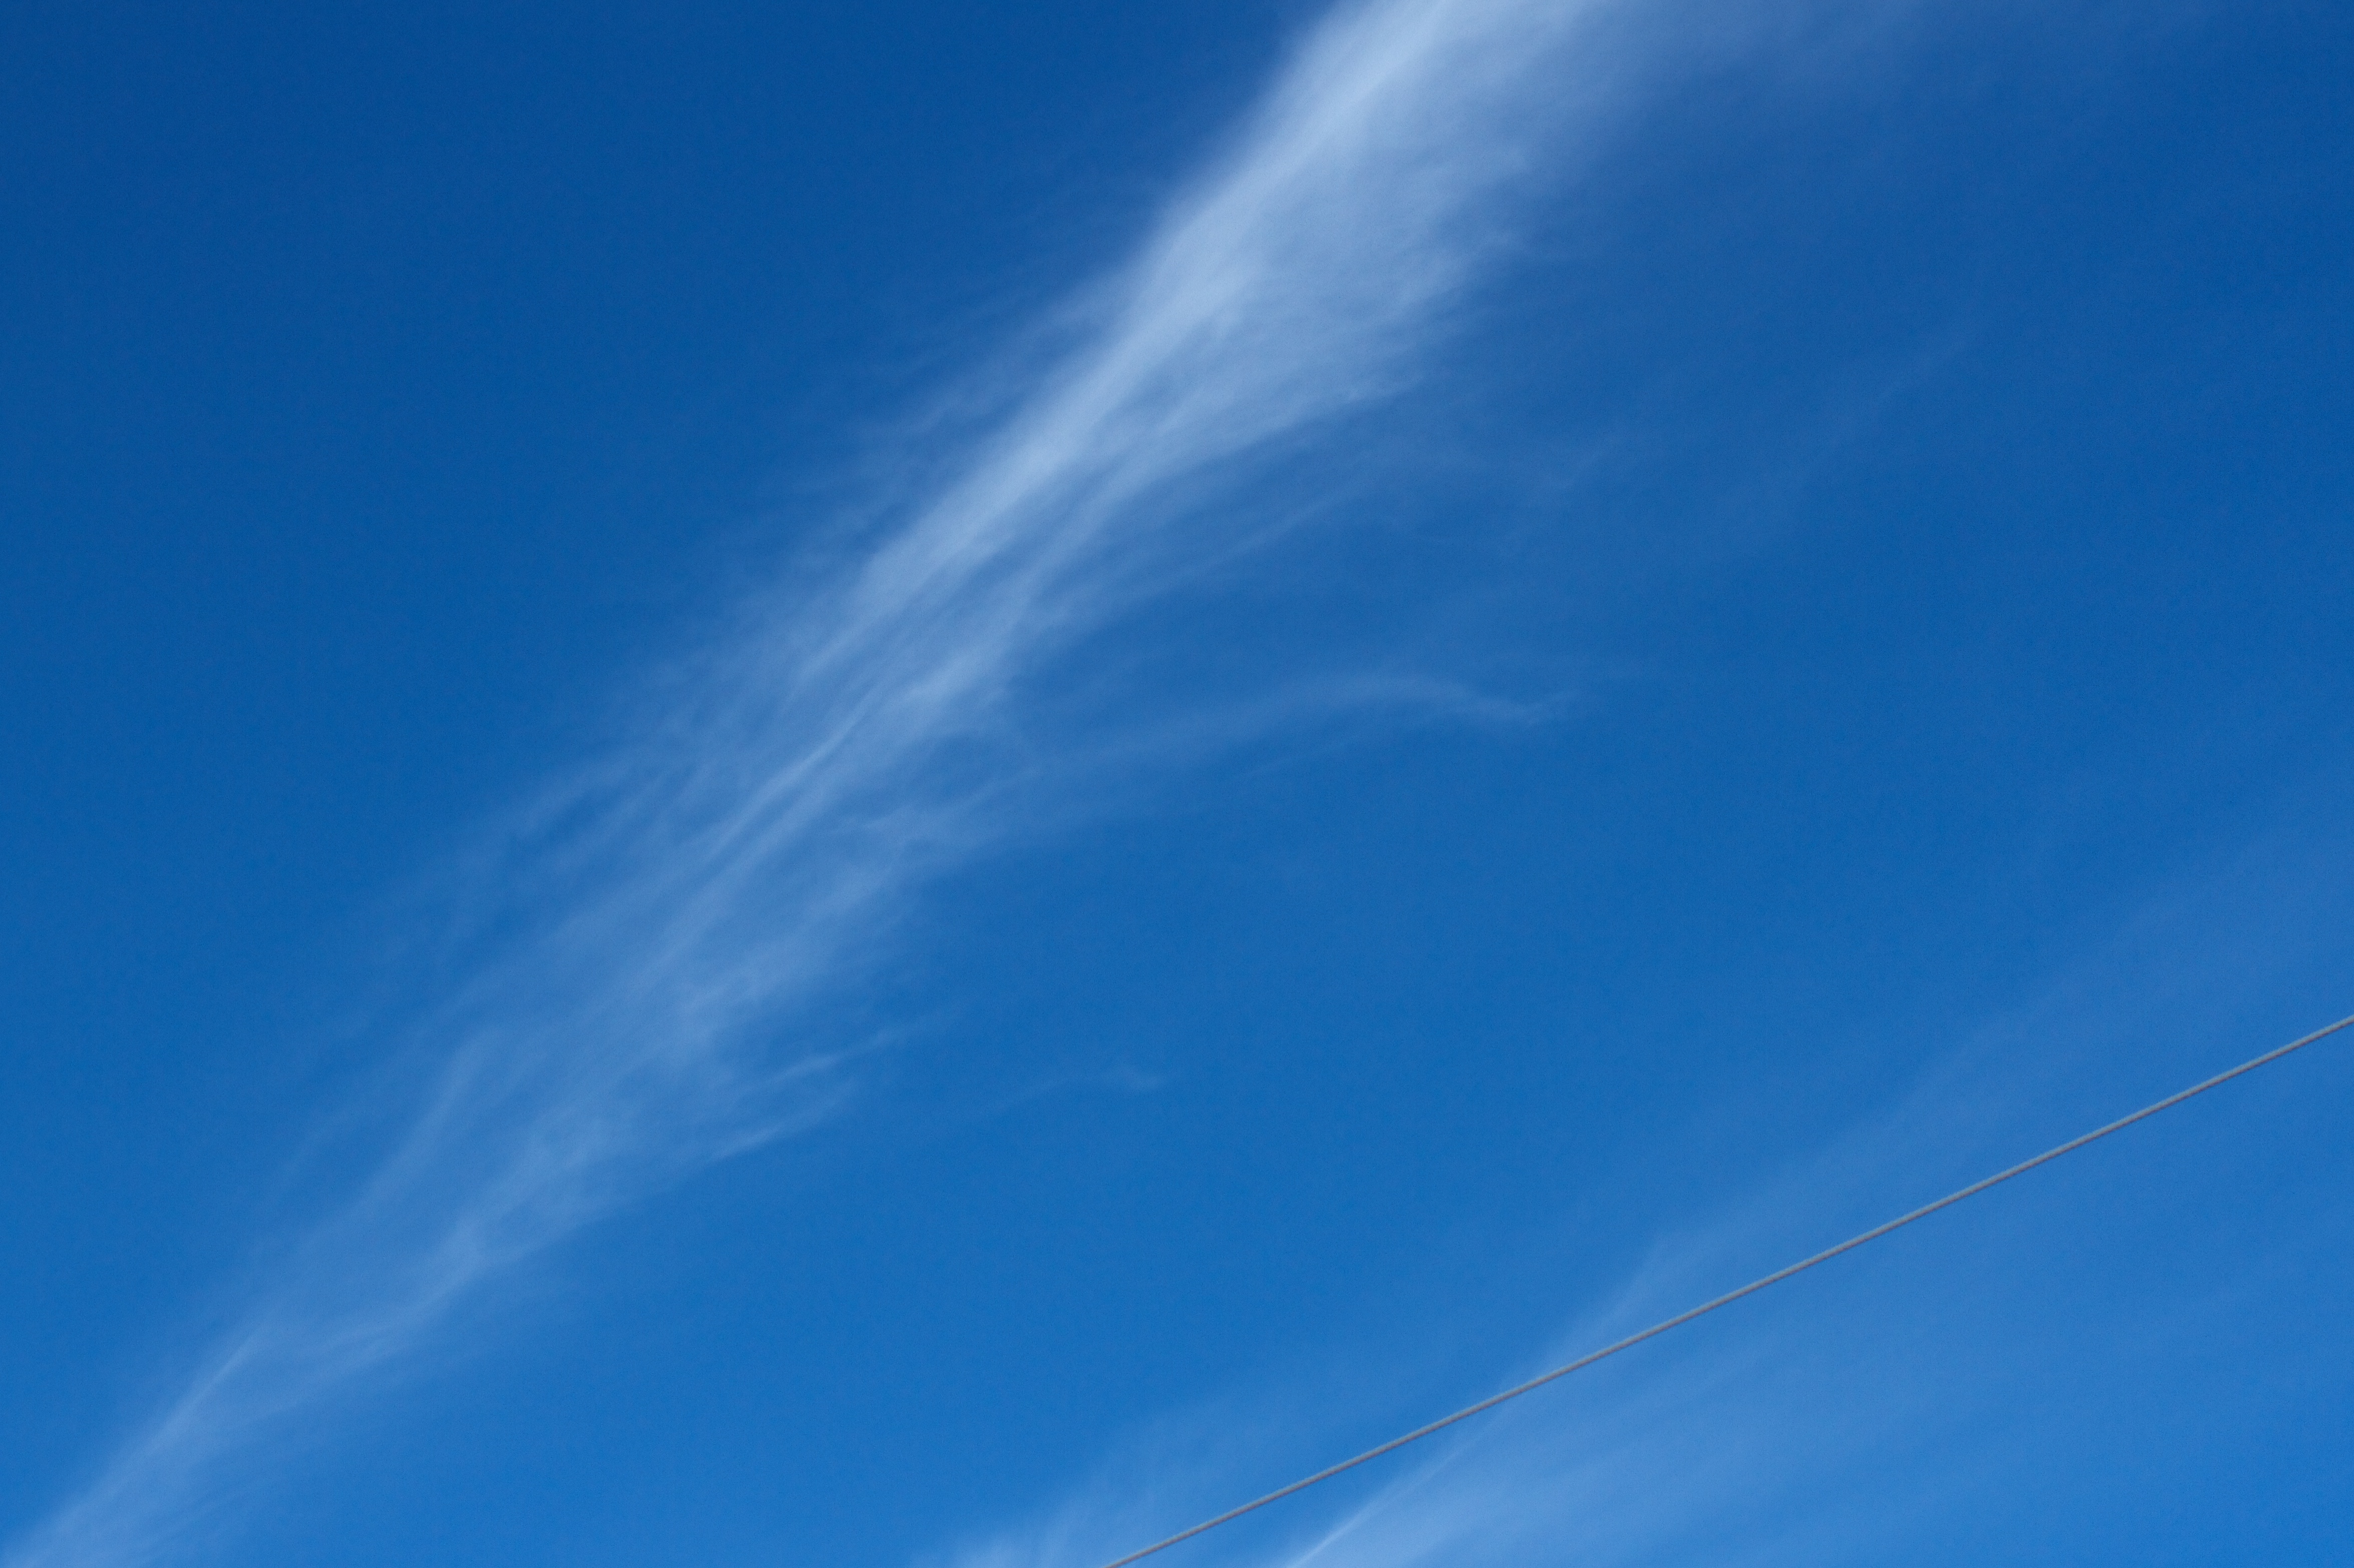
horizon, cloud, sky, sunlight, wave, wind, atmosphere, daytime, line, cumulus, blue, meteorological phenomenon, atmosphere of earth